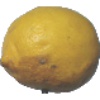
Label: Lemon 1